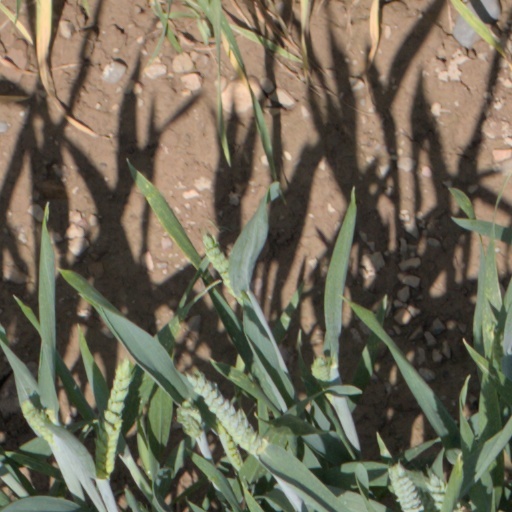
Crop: wheat